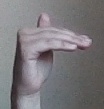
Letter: khaa